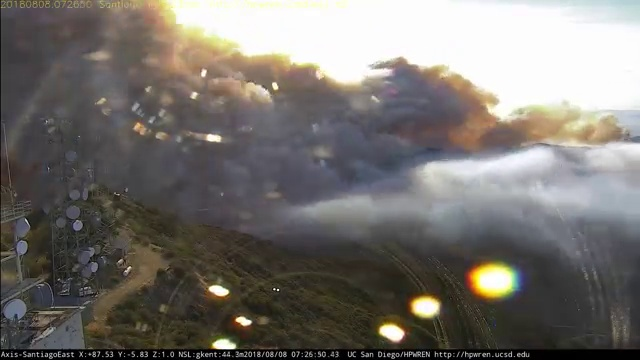
Fire: no
Smoke: yes